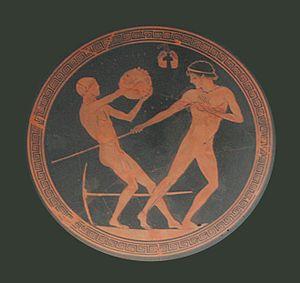
Les trois displines phares du penthatlon